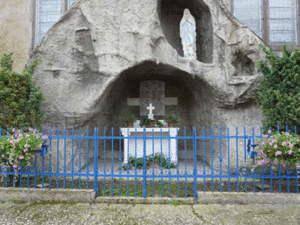
Statue devant l'église
Val-de-Bride est une commune française située dans le département de la Moselle, en région Grand Est. Elle est issue de la fusion en 1973 des deux anciennes communes de Guénestroff et Kerprich-lès-Dieuze.